Beeliar, Western Australia

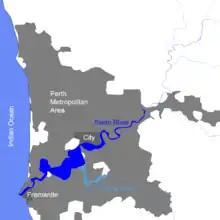
Swan River and Canning River boundaries

In the 1840s, Beeliar was officially occupied by British colonialists as a suburb. A prominent reason for Beeliar to be established as a suburb was the need to establish agriculture in response to the increase of population across the city of Perth. The Beeliar Wetlands was the prime focus for the settler-colonialists in the suburb. One of the water reserves within Beeliar Wetlands, named Bibra Lake, was initially used for "dairying and market gardening and the inevitable rubbish dumping".